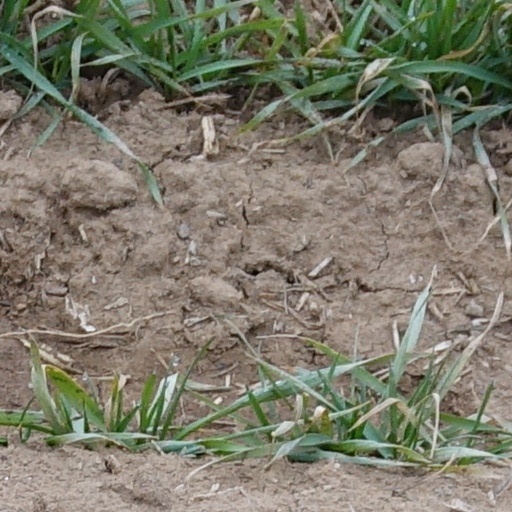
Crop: wheat